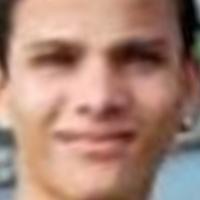
Age group: age 11-20